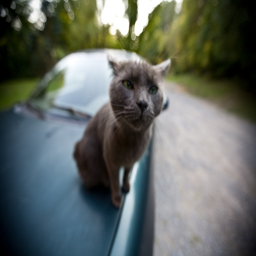
a small cat is on top of a car
A grey cat sitting on car with trees in background.
A grey cat sitting on the hood of a car
A cat being photographed on the hood of a car.
A gray cat is sitting on the hood of a car.